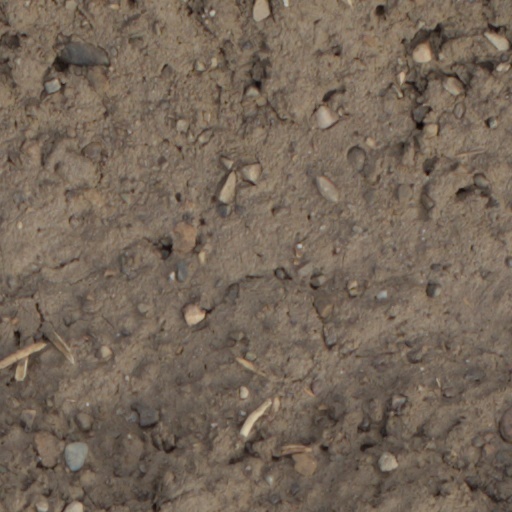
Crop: wheat